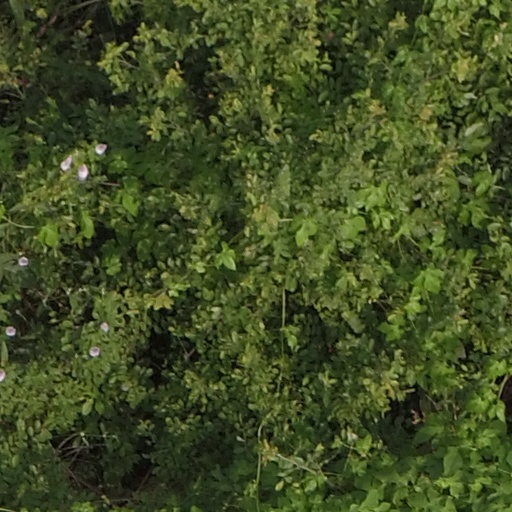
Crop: maize; corn